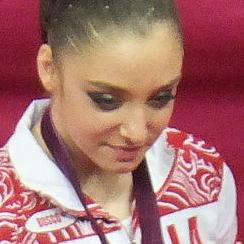
Age: 17